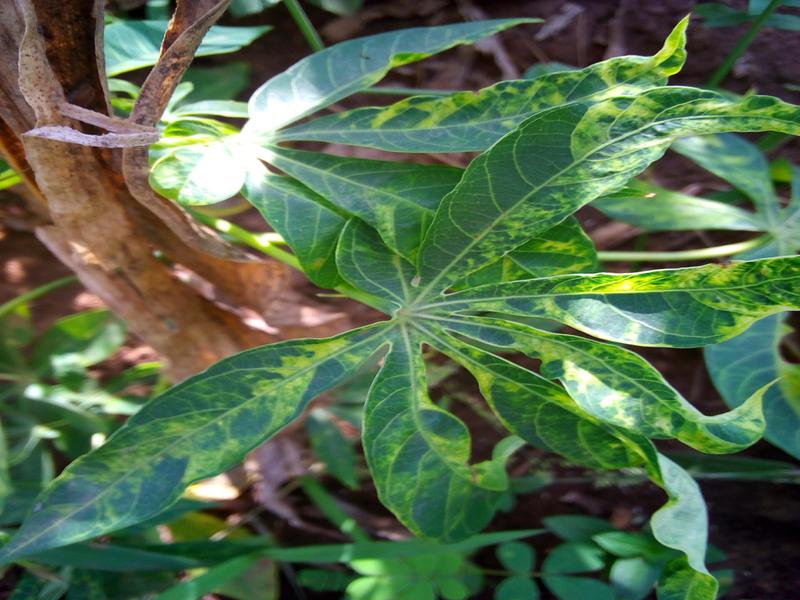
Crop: cassava
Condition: mosaic_disease